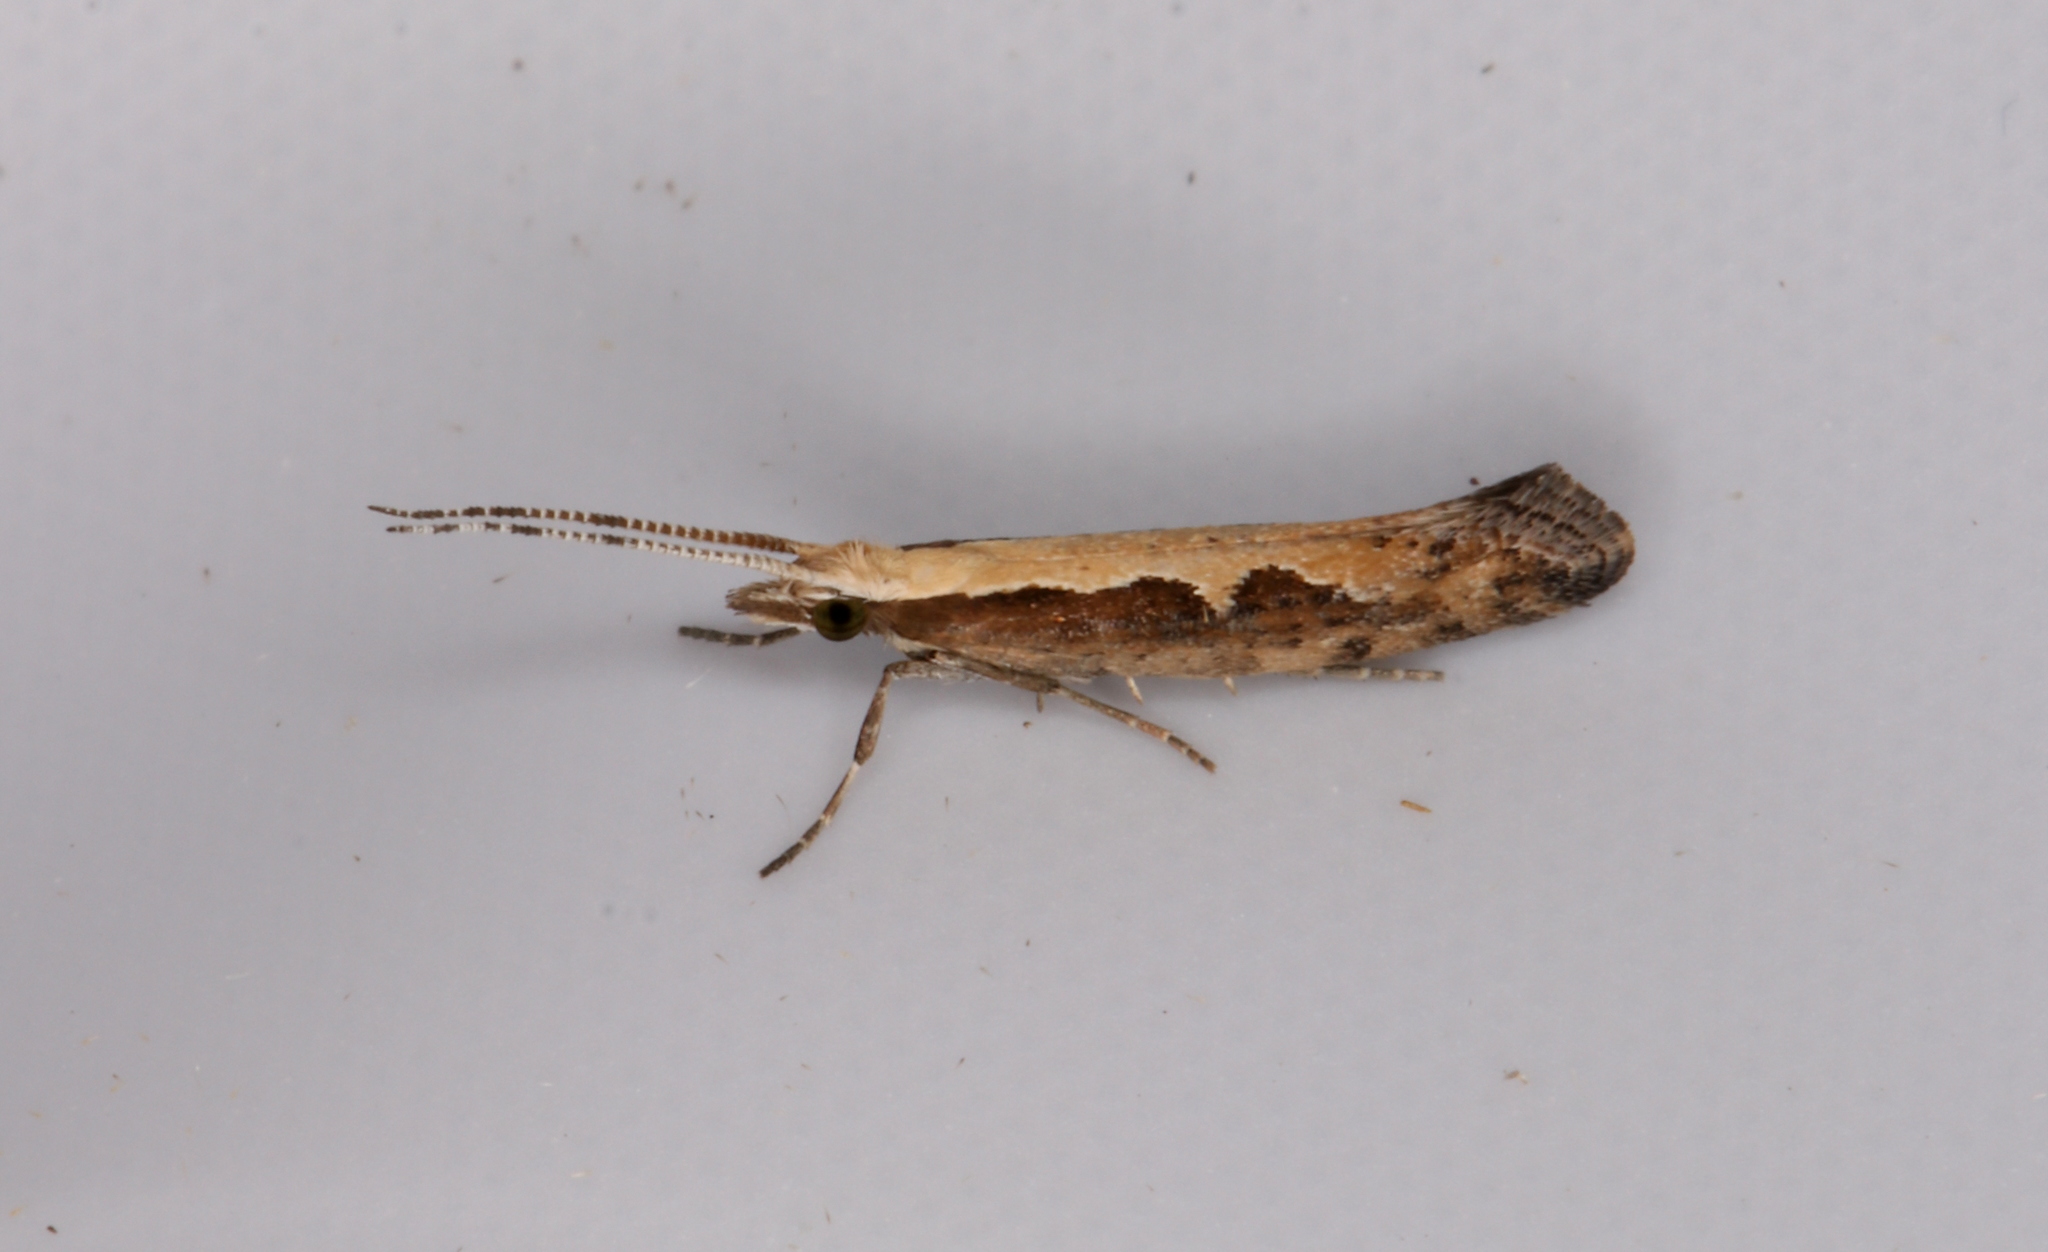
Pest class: diamondback_moth